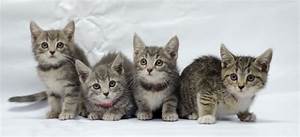
Label: gatto